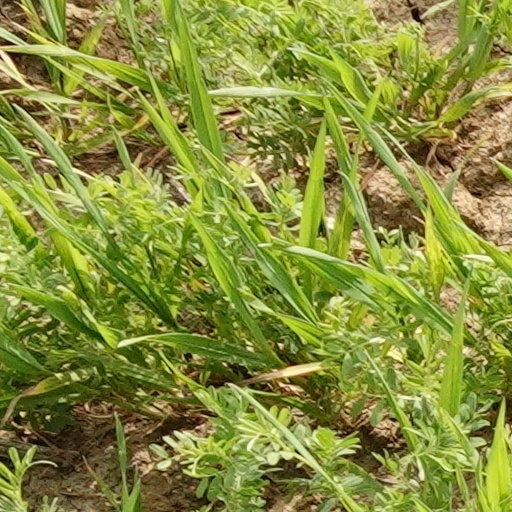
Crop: wheat